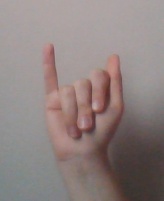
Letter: meem